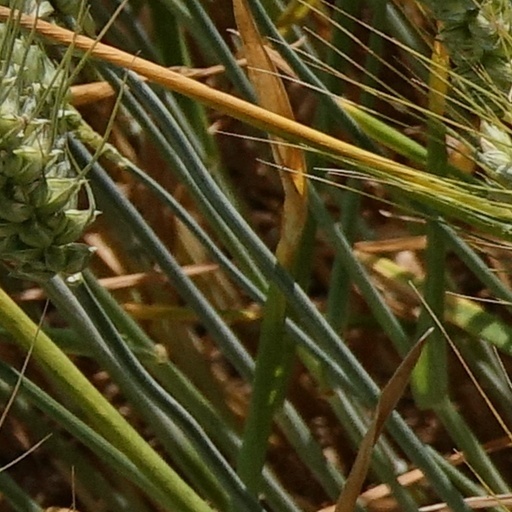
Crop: wheat